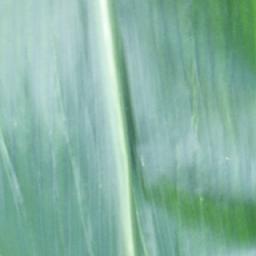
Label: Corn___healthy